Alex Kam

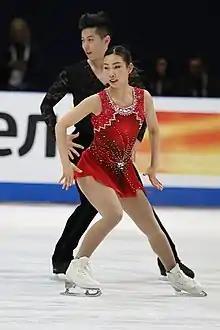
Kim/Kam at the 2018 World Championships

Alex Kam (born 23 May 1995), also known by his Korean name Kam Kang-chan is a South Korean figure skater. He has represented South Korea at the 2018 Winter Olympics. As a single skater, he competed in the free skate at the 2012 Four Continents Championships. In 2015, he switched to pair skating, teaming up with Kim Kyu-eun in 2016.